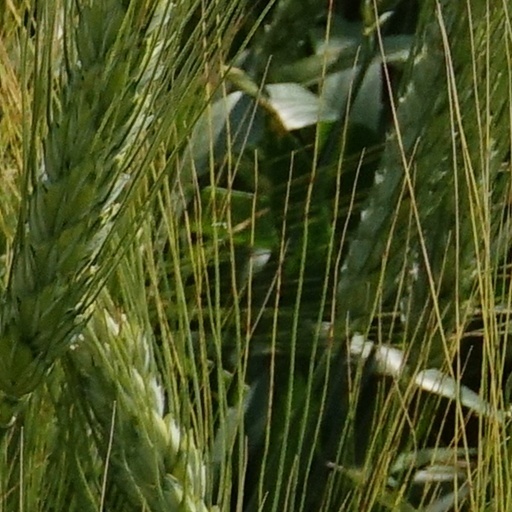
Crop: wheat